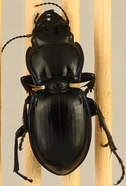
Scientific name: Pasimachus elongatus
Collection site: Central Plains Experimental Range NEON (CPER), plot CPER_006